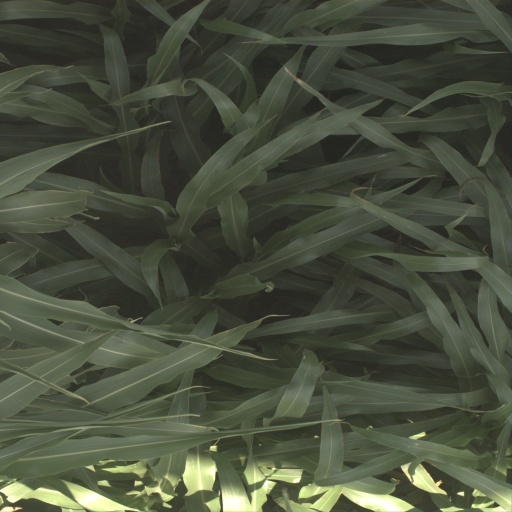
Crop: sorghum